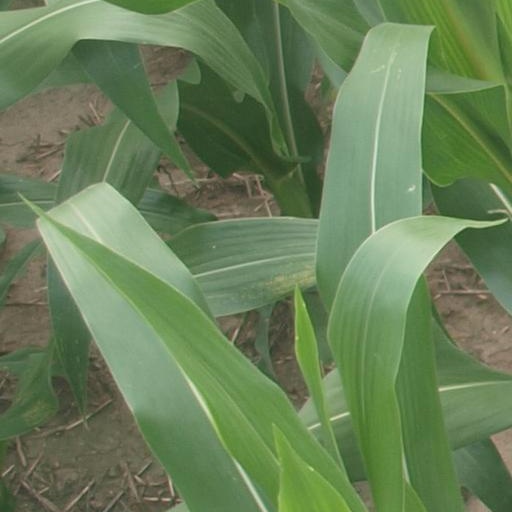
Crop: maize; corn